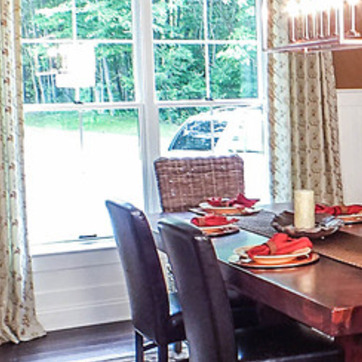
Material: other